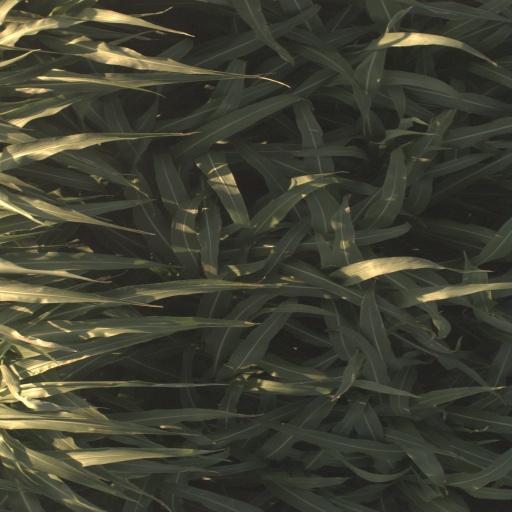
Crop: sorghum